MetroWest (Bristol)

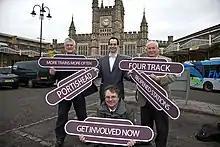
Local politicians at the launch of the Metro campaign in 2012

The scheme was given the go-ahead in July 2012 as part of the City Deal, whereby local councils would be given greater control over money by the government. Councillor Tim Kent stated in September 2012 that the first part of the scheme, on the Severn Beach Line, would be delivered "next year".